Scuola Superiore Guglielmo Reiss Romoli

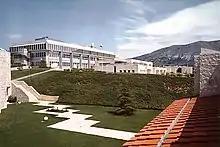
Campus

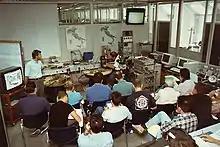
Laboratories

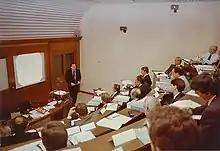
Simultaneous interpreting during a class

The school, named after Guglielmo Reiss Romoli, the first post-war STET general manager, was founded consequently to the need to train the new engineers and executives in the telecommunications industry. SSGRR began its operations in a temporary office in L'Aquila in 1972, while waiting for the construction of its campus in Coppito, near L'Aquila. The school's legal status turned to a closed joint-stock company on July 28, 1976, and the official opening of the campus took place in 1977. In 1976 the first director of the school was Luigi Bonavoglia, who successively became president of the school in 1985.